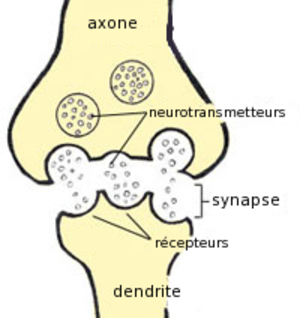
Synapse
Synapsen er kontaktfladen mellem to nerveceller. Mellemrummet kaldes synapsespalten
En synapse er en kontaktflade mellem to nerveceller, hvorigennem impulser kan overføres. Synapsen bidrager til kommunikation i nervesystemet og tillader også integration af information fra andre impulskilder. Synapsen kan inddeles i en præ- og en postsynaptisk del, som sidder på hhv. den præ- og den postsynaptiske celle. Rummet mellem de to celler kaldes synapsespalten.